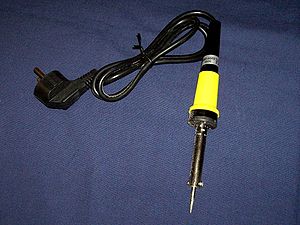
Loddekolbe
Elektrisk loddekolbe. Fordel: Kan anvendes hvor der er elektricitet tilgængeligt. Ulempe: Giver et ringere indeklima grundet brændte flusmidler og metaldampe. Kræver derfor udluftning.
En loddekolbe er et værktøj, der bruges ved blødlodning til at opvarme loddesteddet. Loddekolber findes i forskellige størrelser og udformninger passende til de meget varierende opgaver.